Eye-D

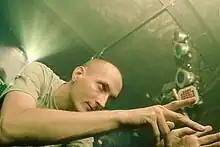
Eye-D performing in Austria, 2006.

Frank Nitzinsky (born 14 October 1974), better known by his stage name, Eye-D, is a Dutch drum & bass producer and DJ based in Goes, The Netherlands. He is one-half of hardcore duo, The Outside Agency, alongside DJ Hidden.